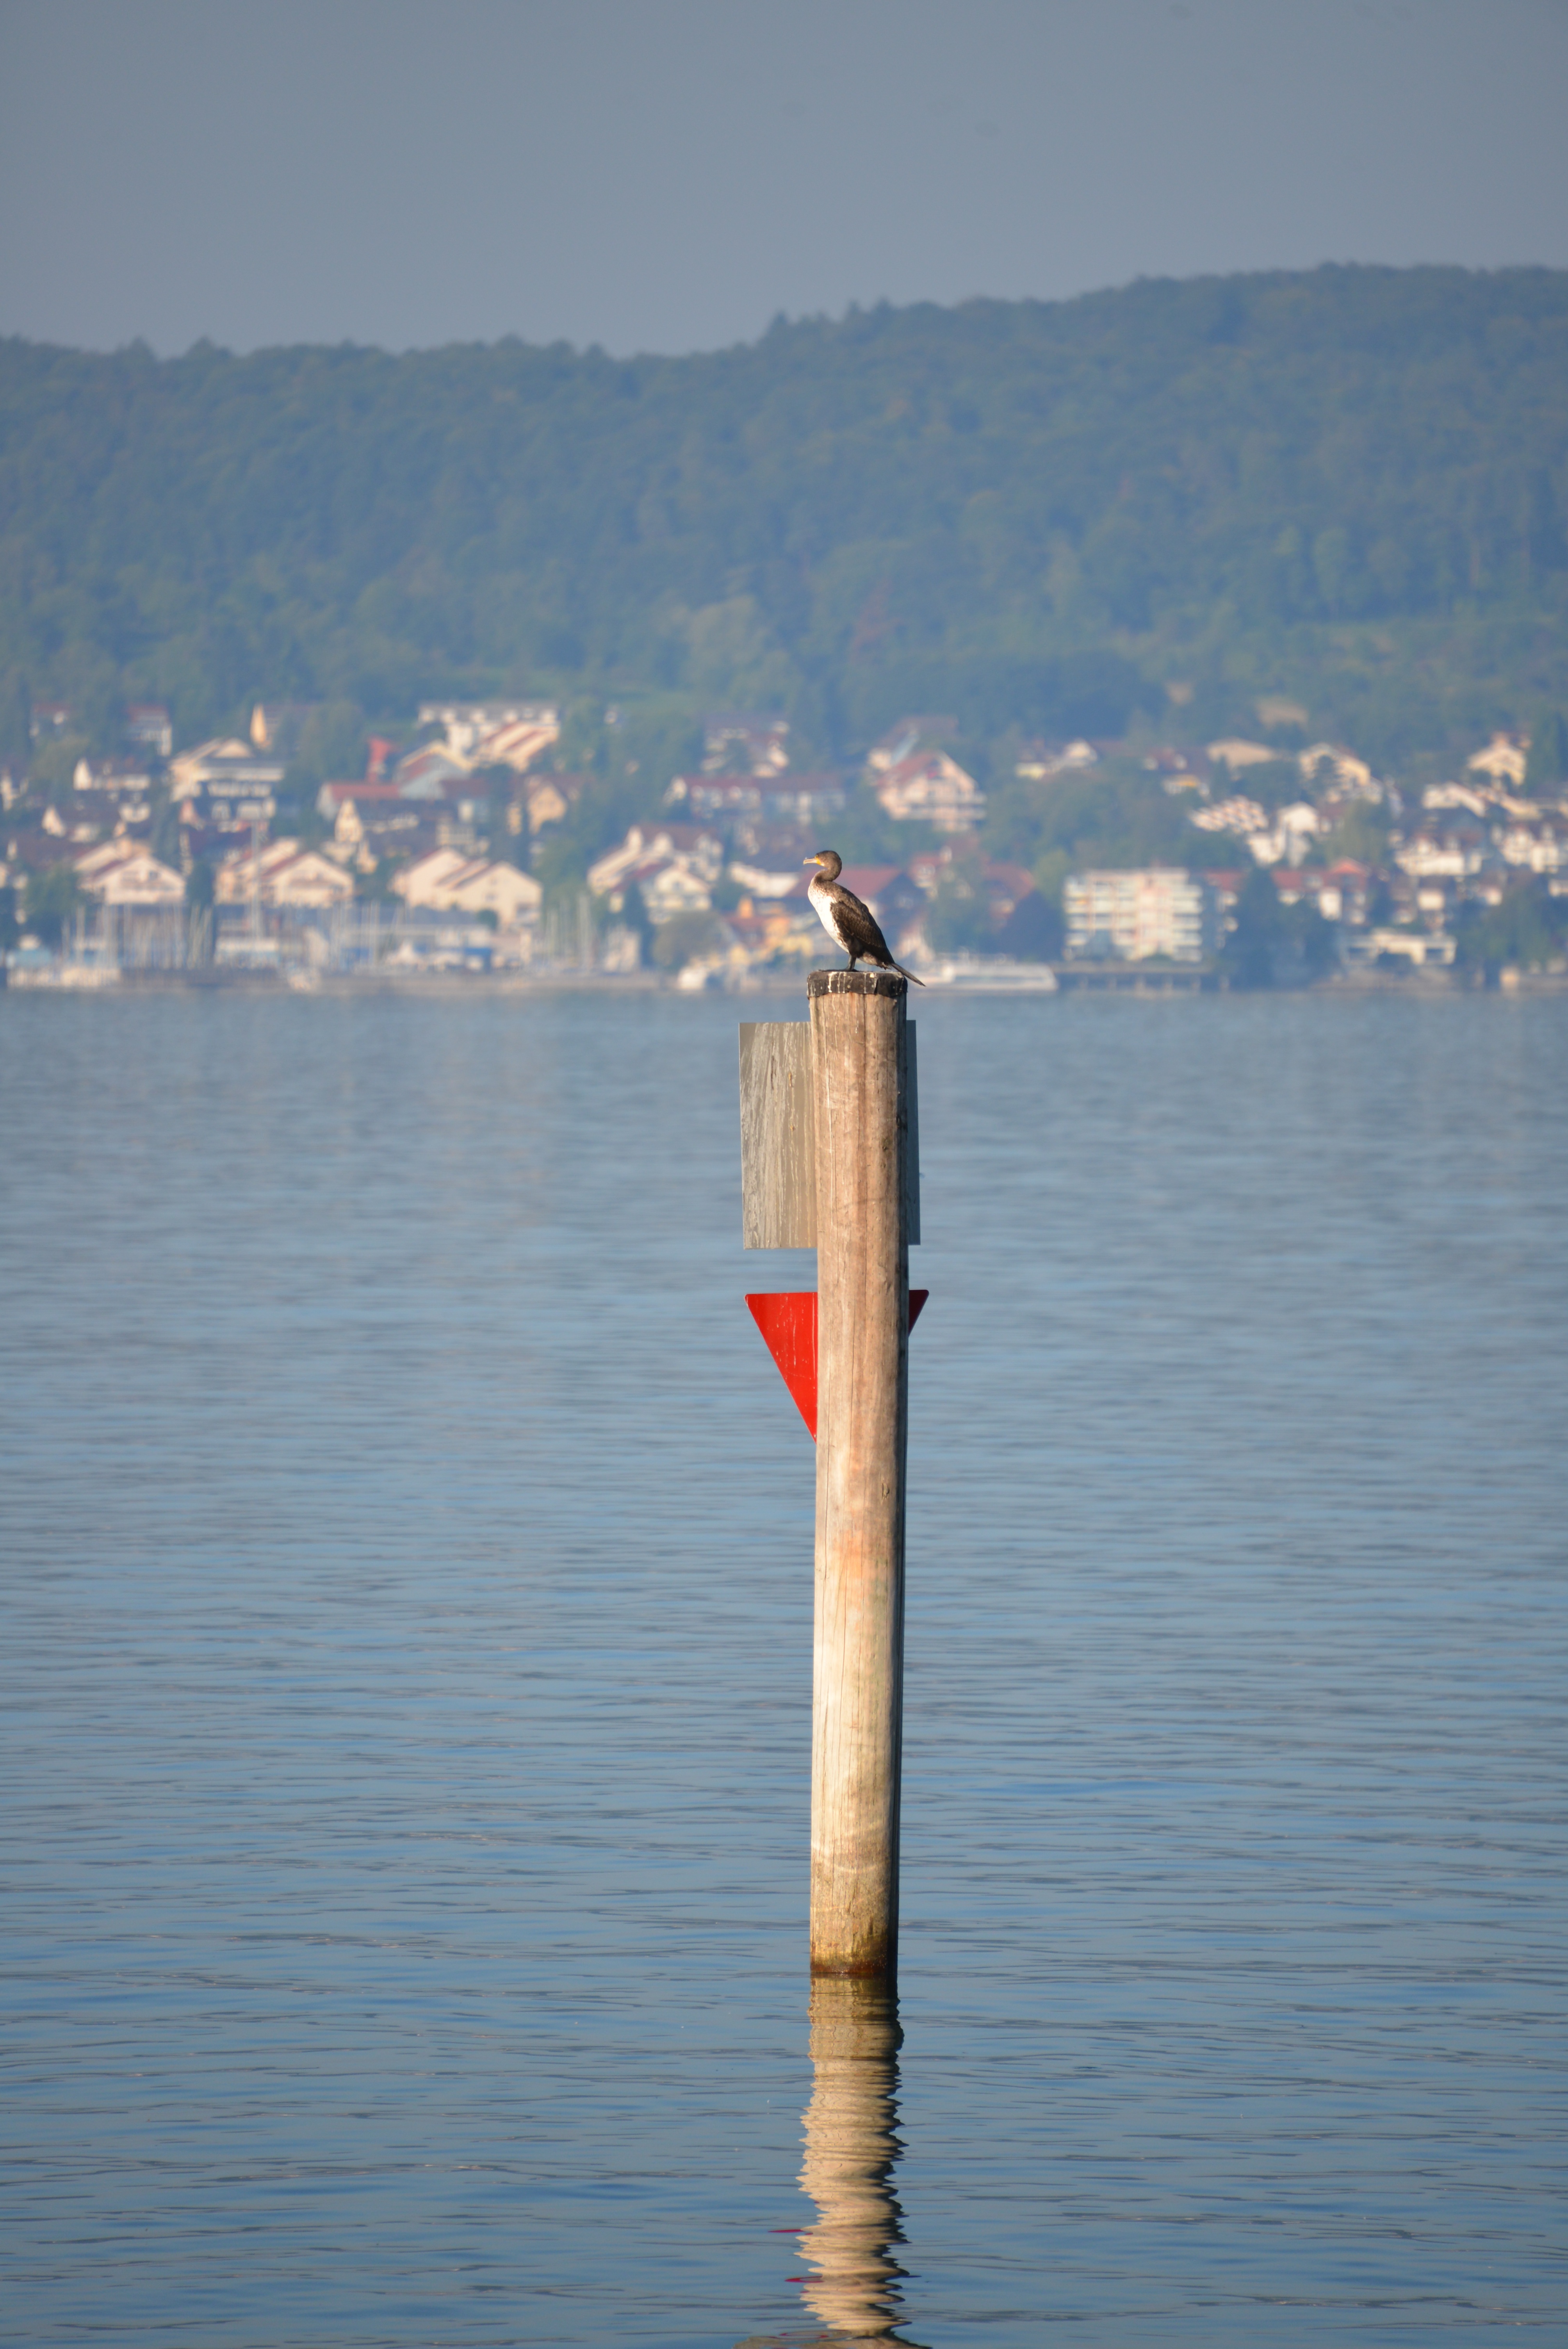
sea, coast, water, nature, bird, lake, wind, animal, paddle, reflection, tower, lake view, tribe, heron, lake constance